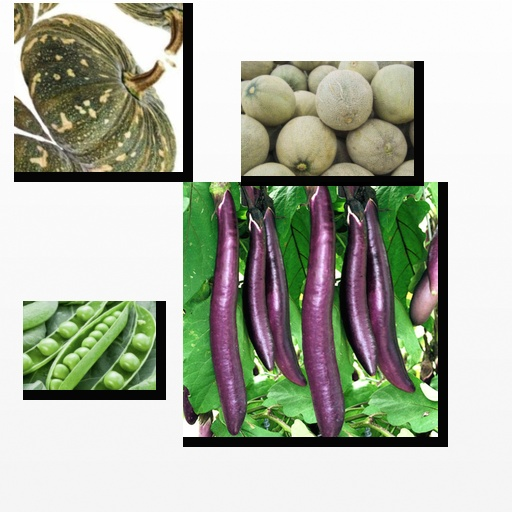
Food items: pumpkin, cantaloupe, peas, eggplant